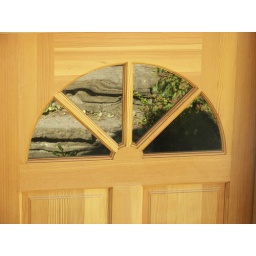
An interesting reflection in the door window